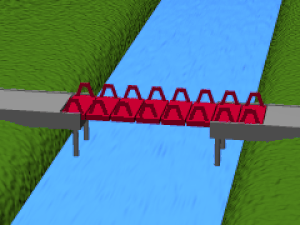
Animation de Pont/passerelle enroulable